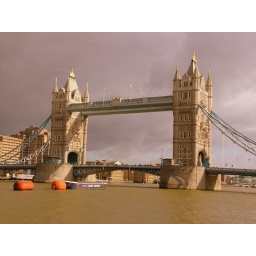
shot of tower bridge in overcast